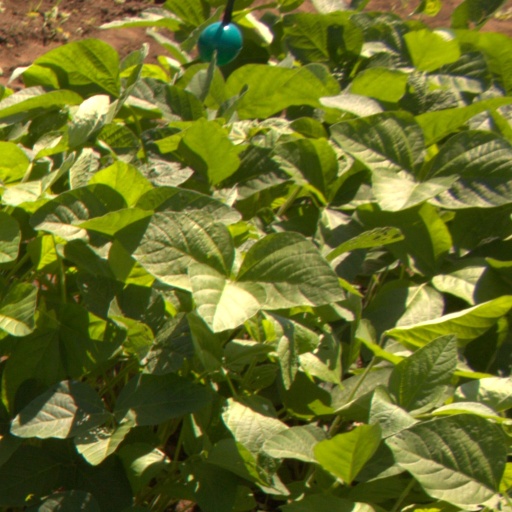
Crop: soybean